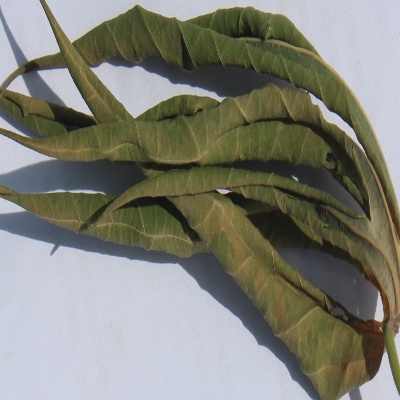
Crop: Cassava
Condition: bacterial blight